Priest (2011 film)

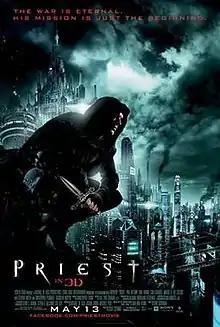
Theatrical release poster

Priest is a 2011 American action horror film directed by Scott Stewart, written by Cory Goodman, and starring Paul Bettany as the title character. It is loosely based on the Korean comic of the same name by Hyung Min-woo, in turn inspired by the computer game "Blood" by Monolith Productions. Set in an alternate universe where humanity and vampires have warred for centuries, after the last Vampire War, a veteran Warrior Priest lives in obscurity until his niece (Lily Collins) is kidnapped by vampires.